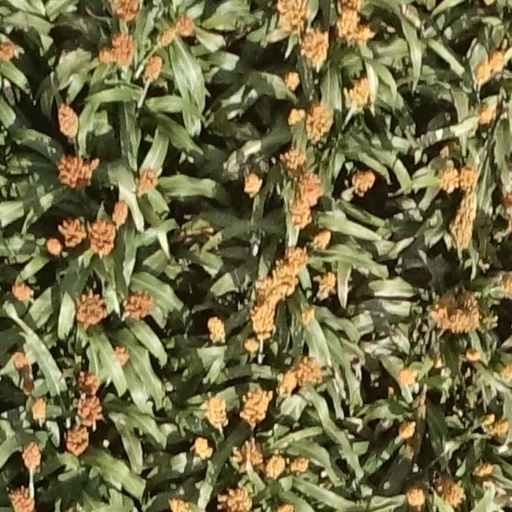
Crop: sorghum